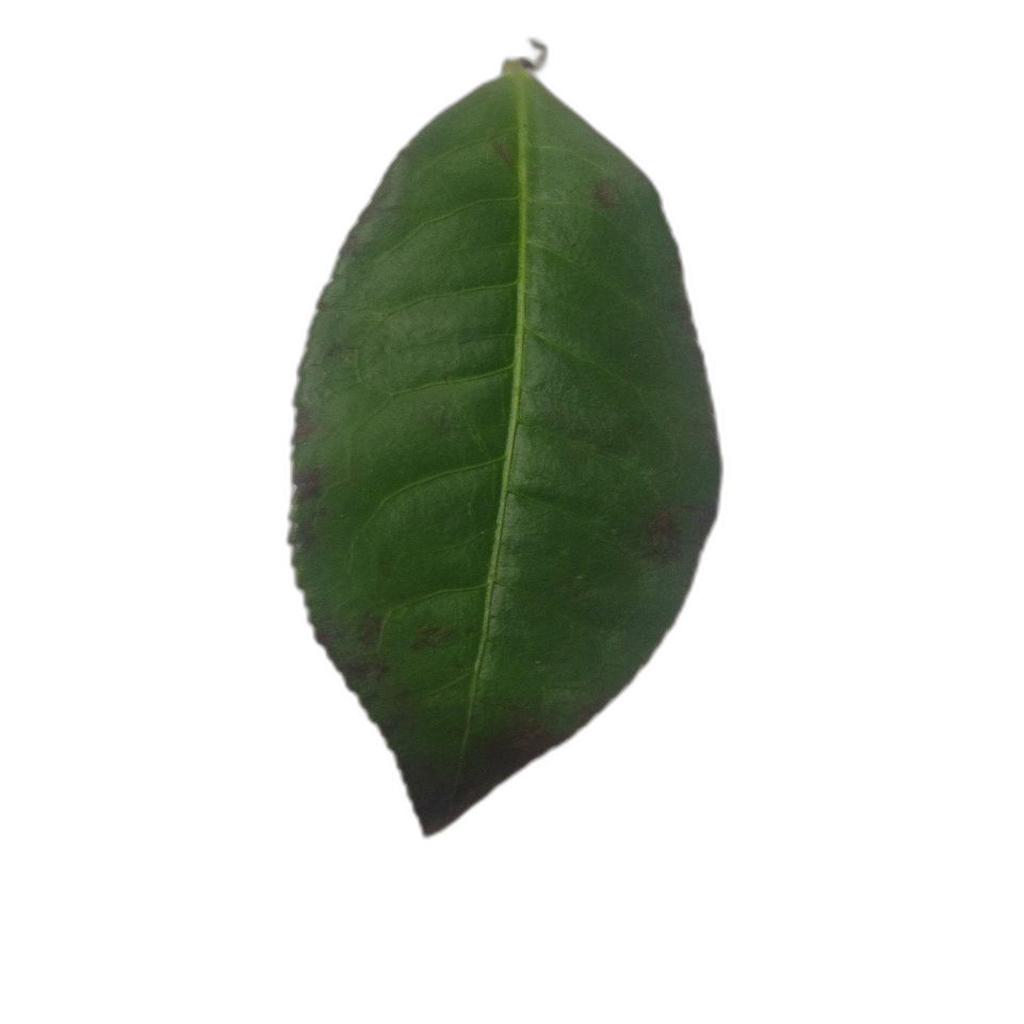
Label: Healthy